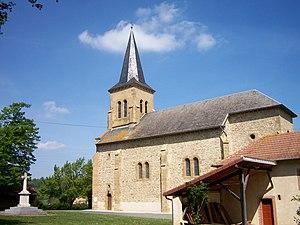
Église d'Antin (Hautes-Pyrénées, France)
Antin est une commune française située dans le département des Hautes-Pyrénées, en région Occitanie.